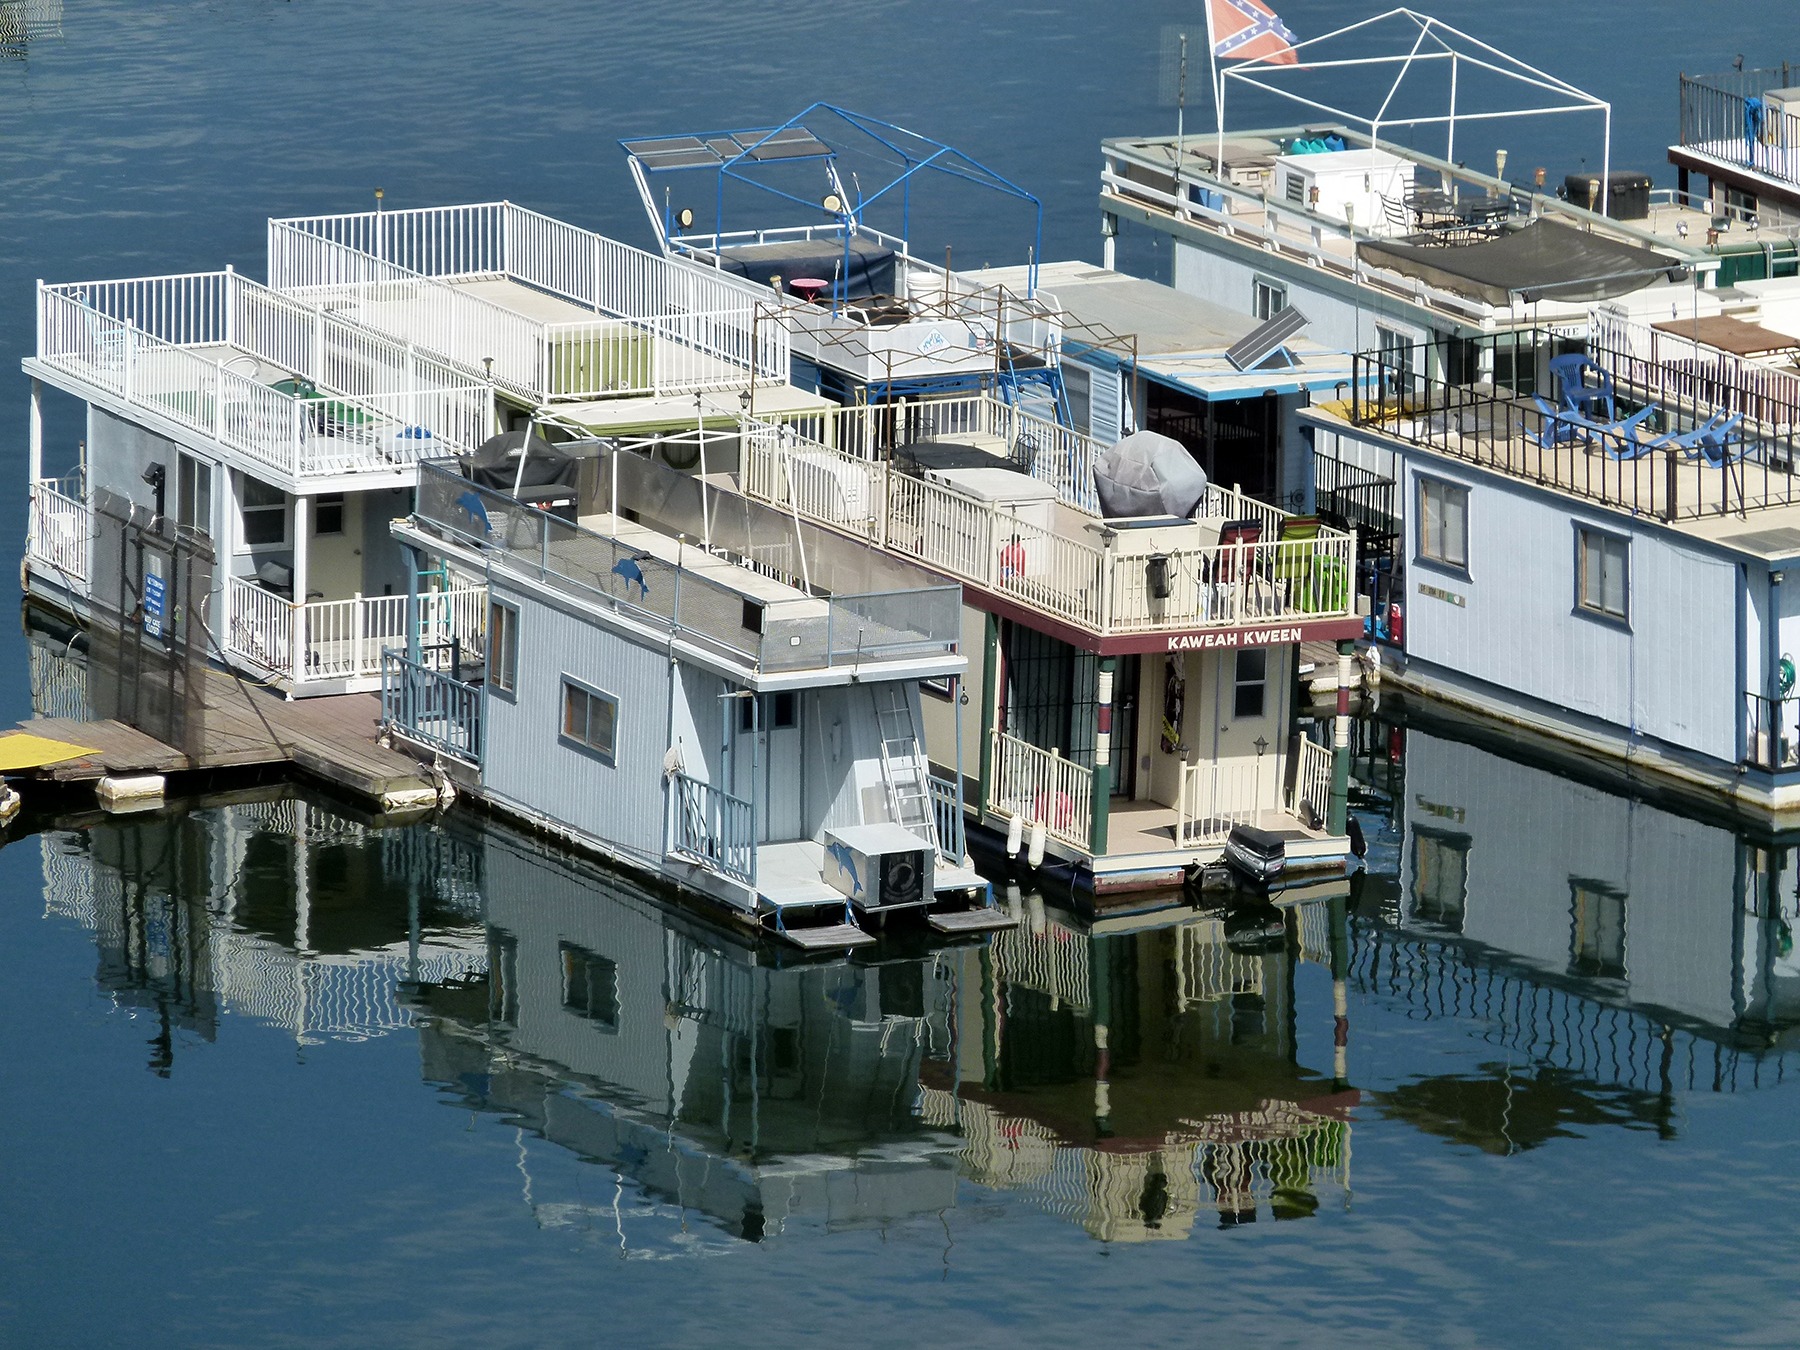
sea, water, dock, boat, house, lake, ship, vacation, reflection, vehicle, yacht, harbor, marina, port, waterway, ferry, boating, watercraft, passenger ship, house boats